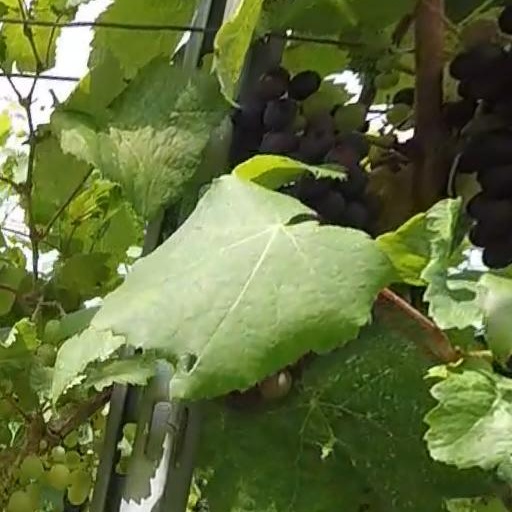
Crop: grape